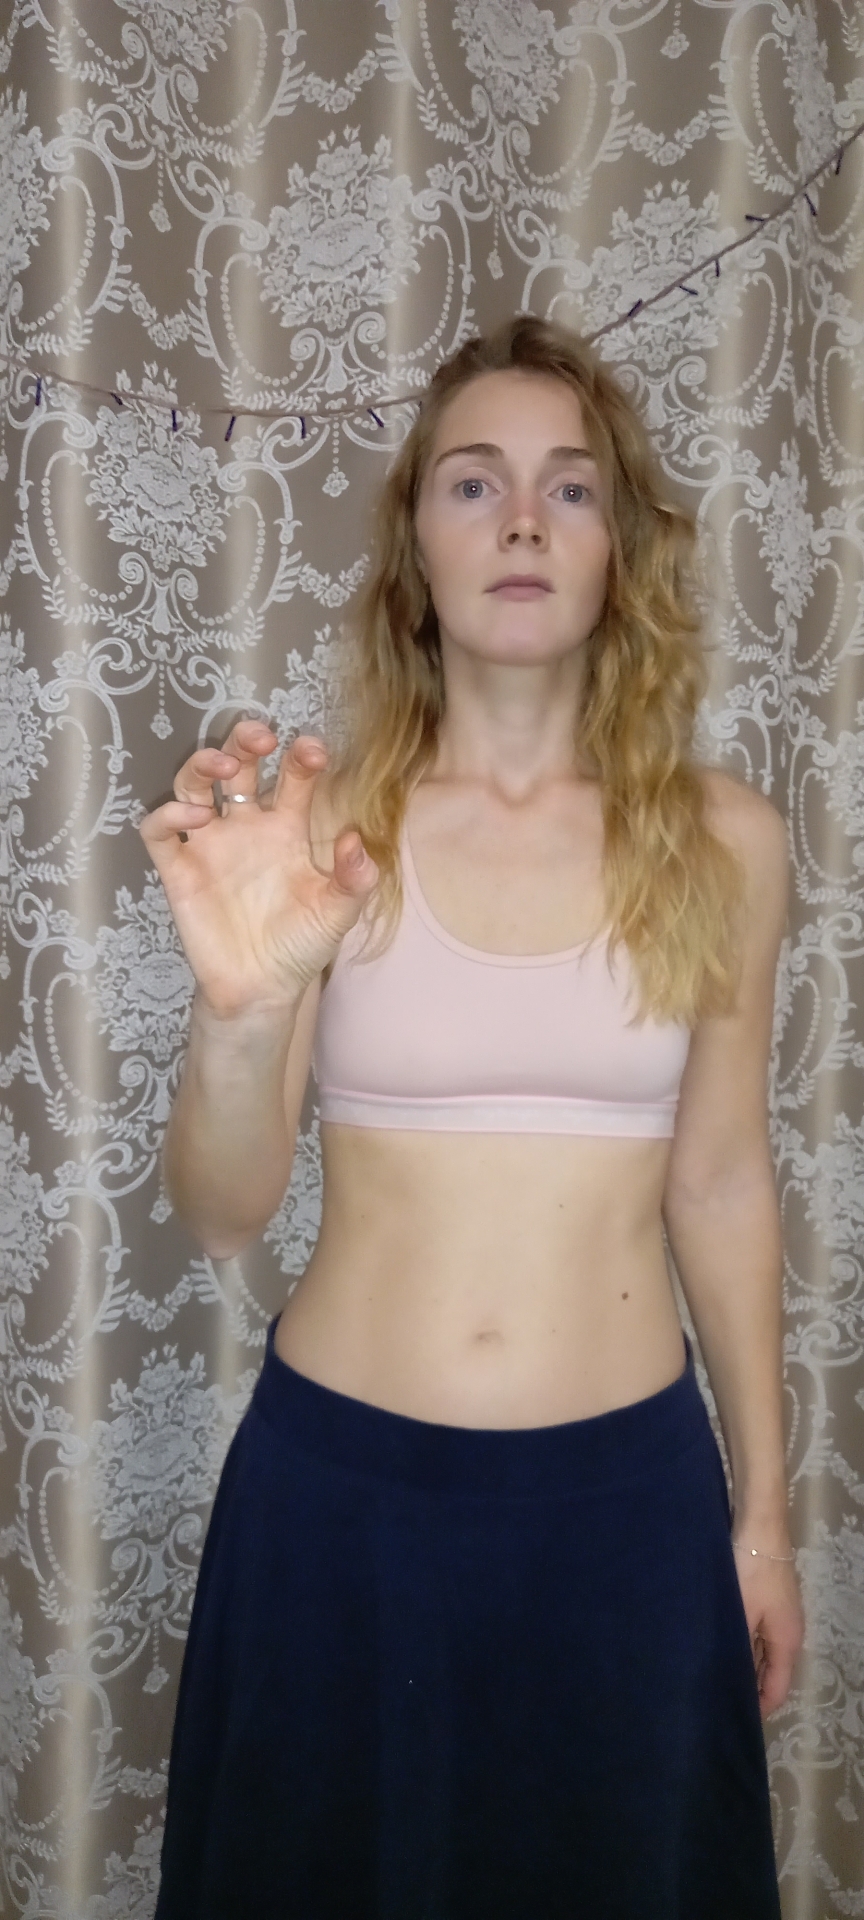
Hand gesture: grabbing